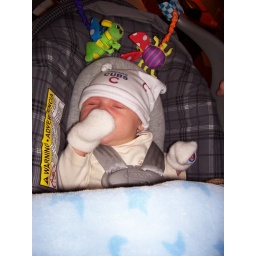
chillin in the car seat